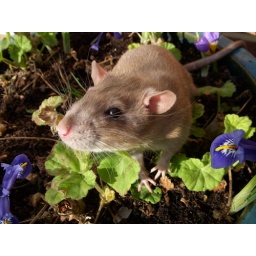
Aidan in the flower pot